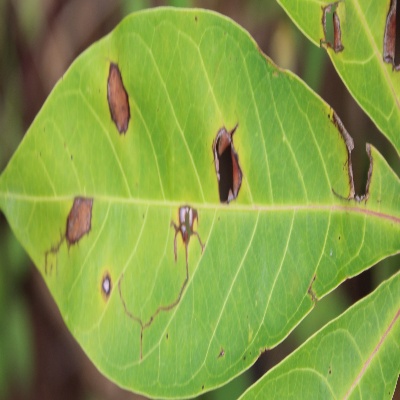
Crop: Cassava
Condition: brown spot